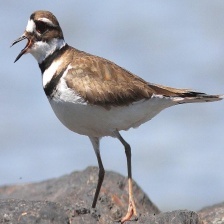
Species: KILLDEAR
Scientific name: CHARADRIUS VOCIFERUS